Memorial to Enslaved Laborers

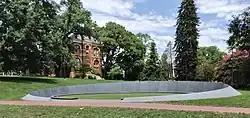

The Memorial to Enslaved Laborers is a memorial in honor of those enslaved African Americans who built and worked at the University of Virginia, in Charlottesville, Virginia.